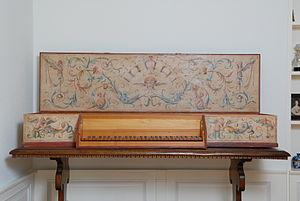
La collection Russell est une importante collection d'instruments à clavier anciens assemblés par le claveciniste et organologue britannique Raymond Russell. Elle fait partie de la collection des musées d'instruments musicaux de l'Université d'Edimbourg et se trouve dans le St Cecilia's Hall. Son nom complet est la Raymond Russell Collection of Early Keyboard Instruments.